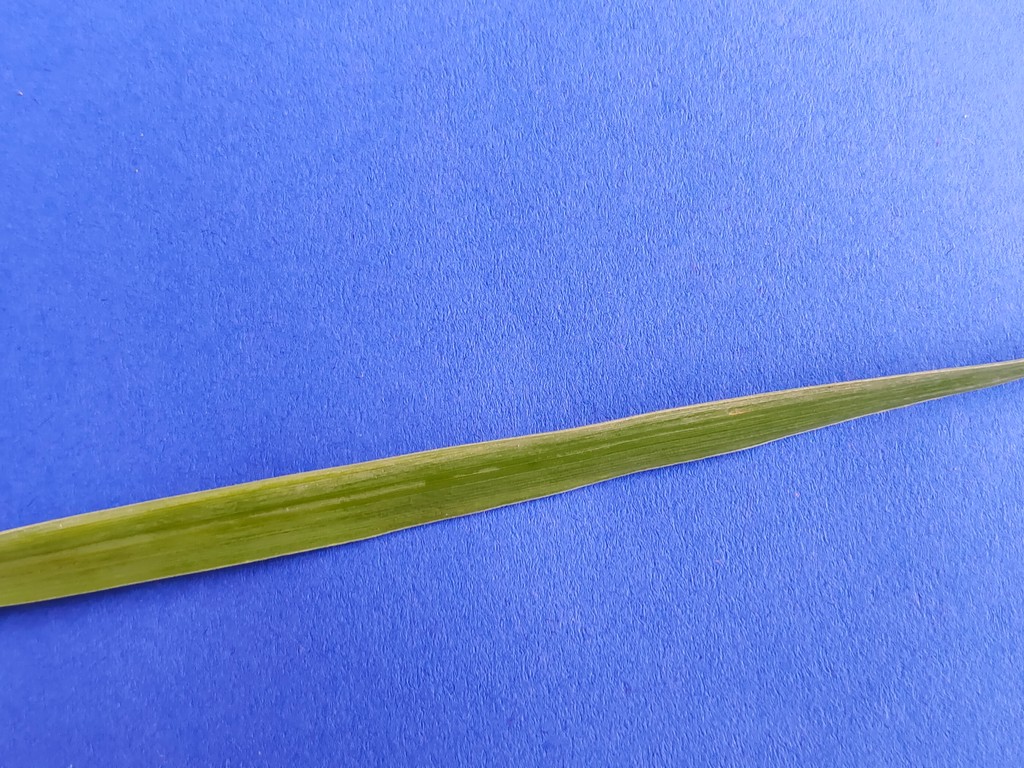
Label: Healthy